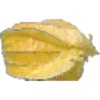
Label: Physalis with Husk 1